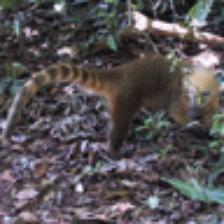
Label: NonHuman